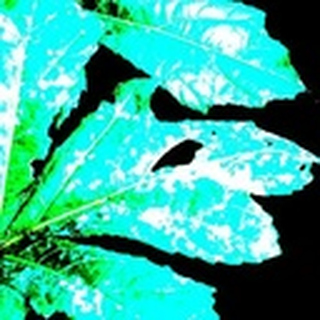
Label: cotton_powdery_mildew